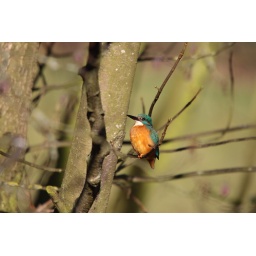
I managed to get really close to this beauty, 3 of them were flying around this pond, this male and 2 females